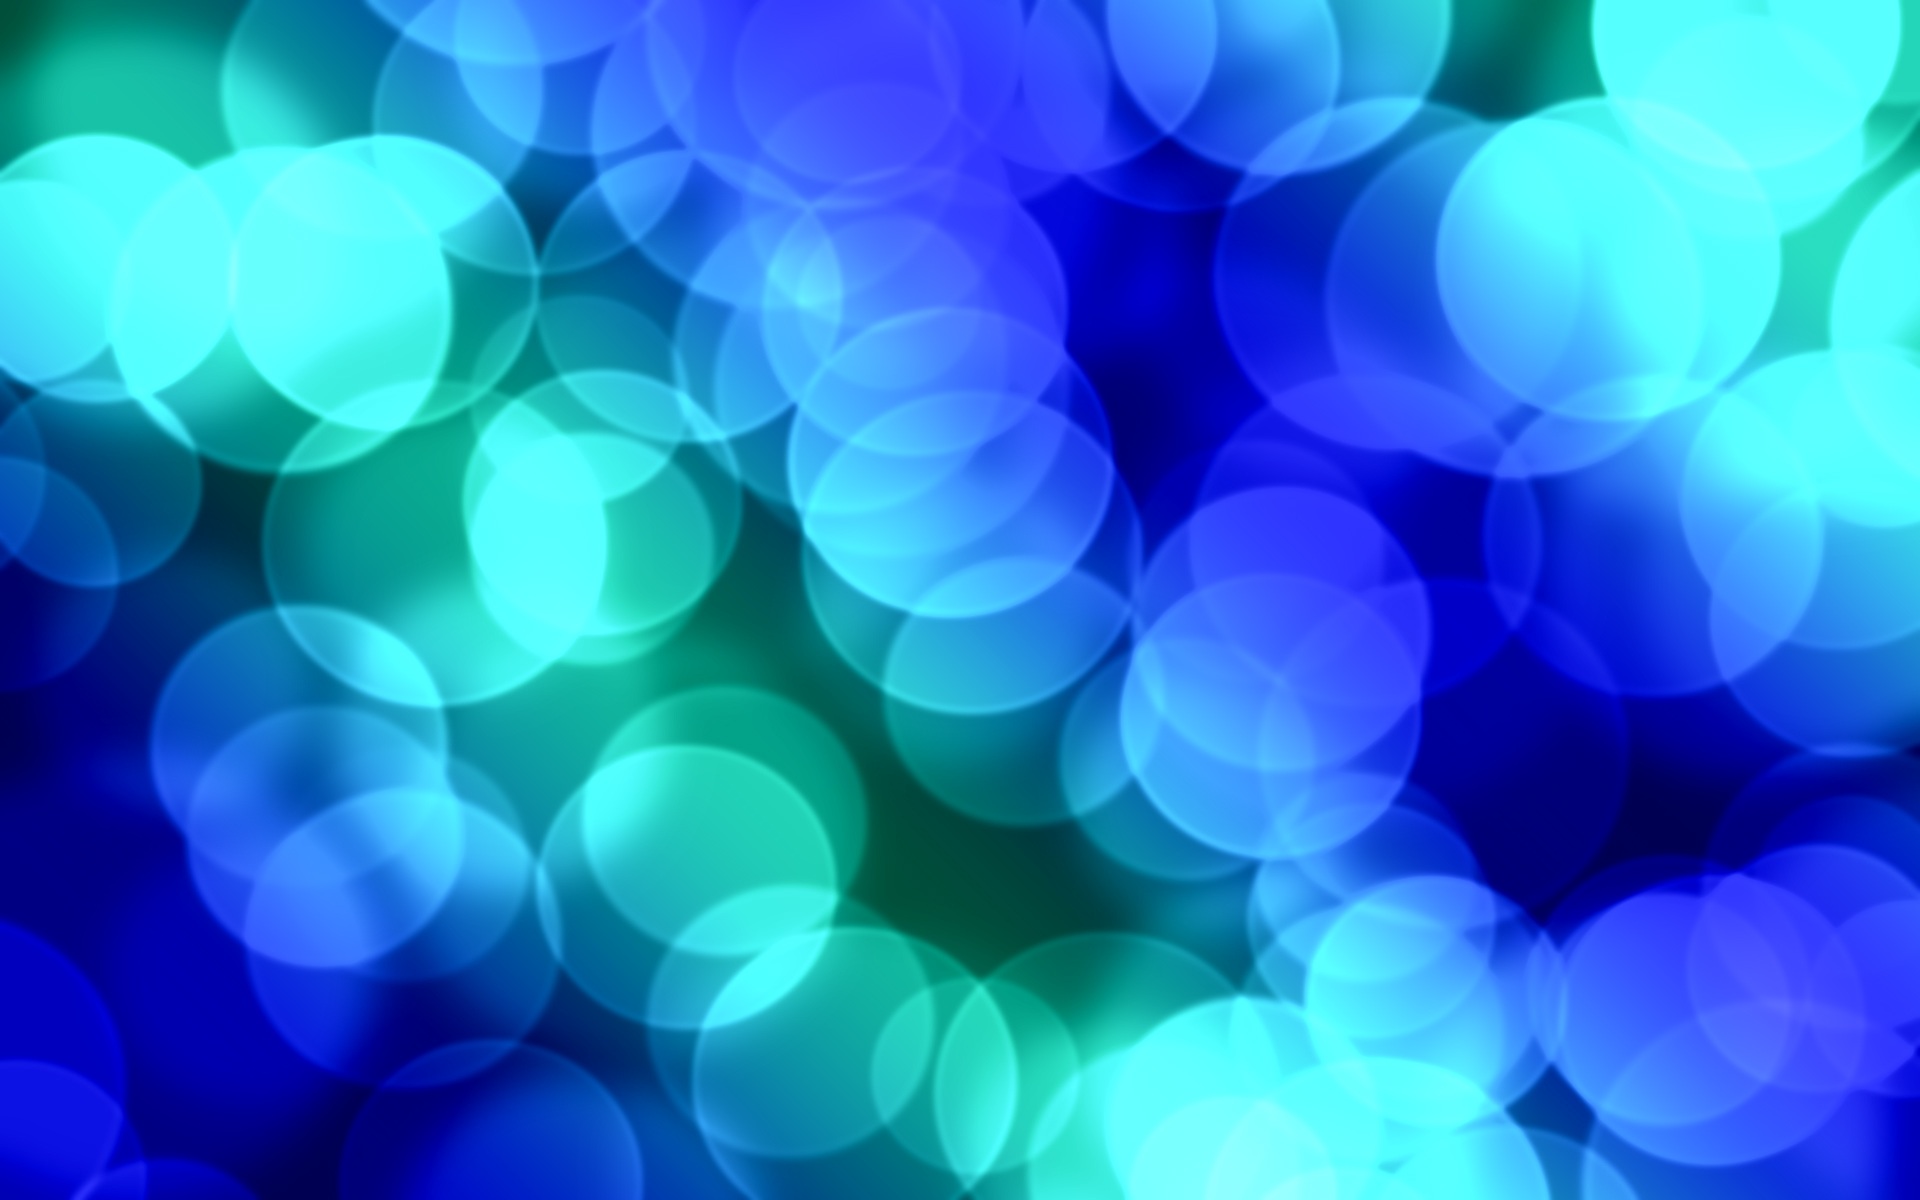
light, bokeh, blur, petal, number, blue, lighting, circle, lens flare, design, bright, sphere, circles, dots, magic, shiny, shape, effect, glamour, mantle, computer wallpaper, ui gradients